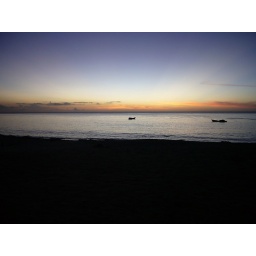
Sunset over turtle beach